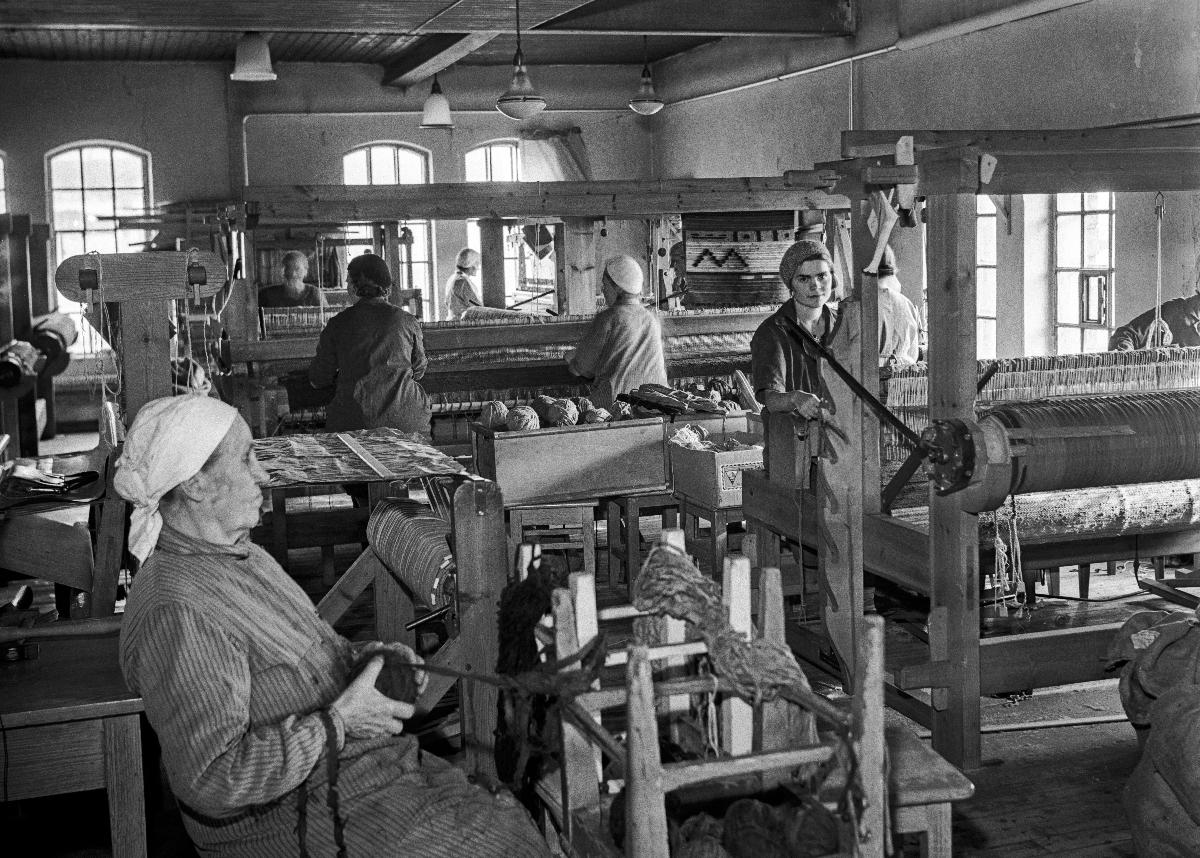
Naisten työtupa
Arbetsstuga för kvinnor; Work cabin for women
sisällön kuvaus: Helsingin kaupungin naisten työtupa Sörnäisissä 24.9.1937. Naisia kudontatuvassa. content description: Helsinki City's Work cabin for women in Sörnäinen district 24.9.1937. Women in the weaving cabin. innehållsbeskrivning: Helsingfors stads arbetsstuga för kvinnor i Sörnäs 24.9.1937. Kvinnor i vävstugan.
Kuvaaja: Sundström, Hugo, kuvaaja
Vuosi: 1937
Paikka: Suomi, Uusimaa, Helsinki, Sörnäinen Helsinki
Aiheet: HBL; työ; naiset; työtuvat; sisäkuva; work; women; work cabins; weaving; carpets; interiors; arbete; kvinnor; arbetsstugor; vävning; mattor; interiörer